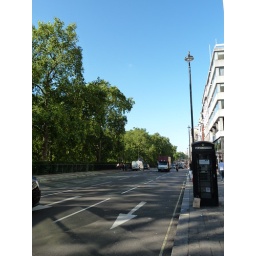
Note the phone box in mourning.